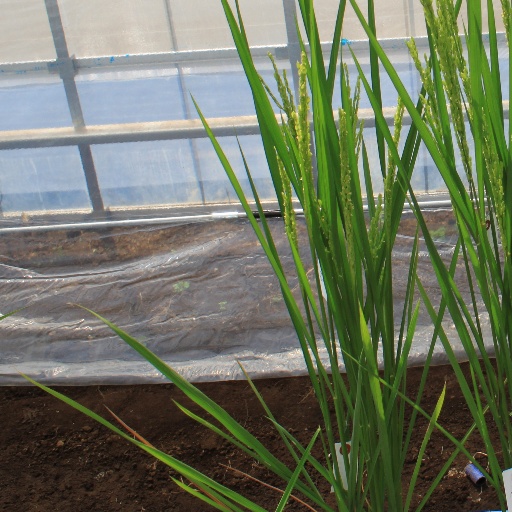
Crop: rice